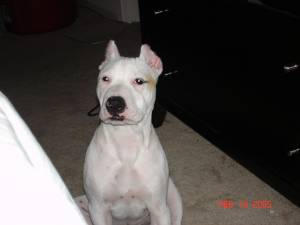
Breed: american pit bull terrier